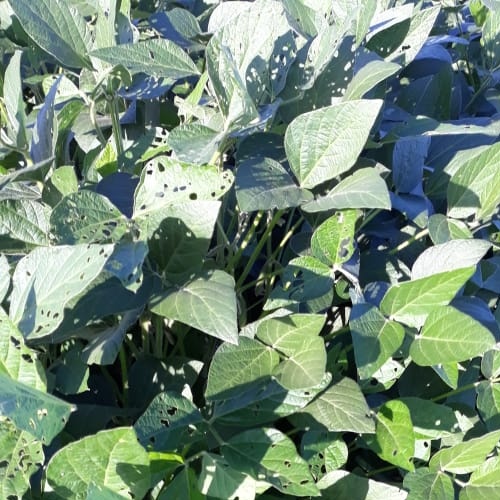
Label: Diabrotica_speciosa